Bramma

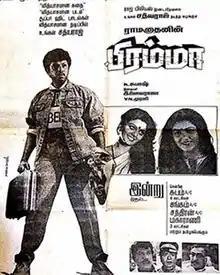
Poster

Bramma is a 1991 Indian Tamil-language action thriller film directed by K. Subash and produced by M. Ramanathan. The film stars Sathyaraj, Khushbu and Bhanupriya. Goundamani, Vijayakumar, Pradeep Shakthi, and C. R. Saraswathi play supporting roles. It was released on 5 November 1991. The film was remade in Telugu as "Brahma" (1992), in Kannada as "Ravivarma" (1992) and in Hindi by the same director as "Brahma" (1994).